Gopal Bhar

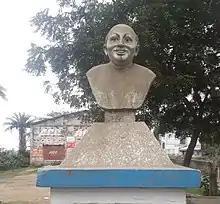
Statue of Gopal Bhar at Krishnanagar, Nadia

Gopal Bhar or Gopal Bhand was a court jester in medieval Bengal. He was in the court of Raja Krishnachandra (1710–1783), the then-king of Nadia in the 18th century. Gopal used to give joy to others by laughter and ridicule. The king considered Gopal as a Navaratna of his court. His statue can still be seen in the palace of Krishnachandra and in Ghurni, Krishnagar town. Gopal is believed to have possessed a keen intelligence.